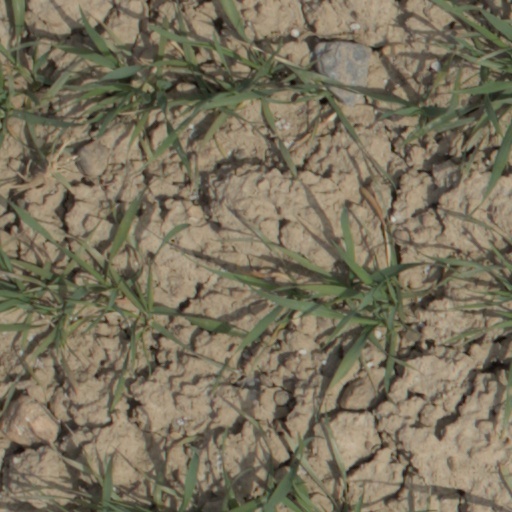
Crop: wheat